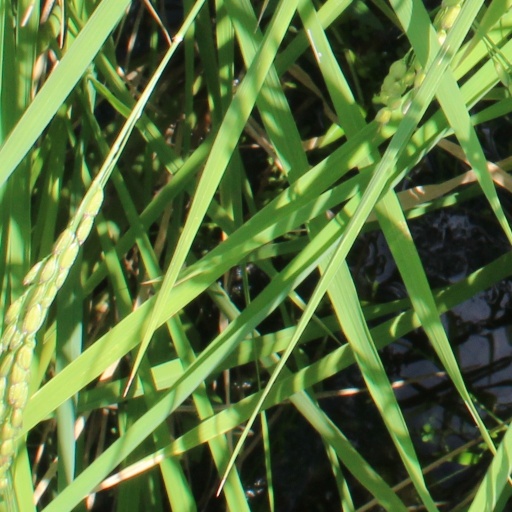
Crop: rice